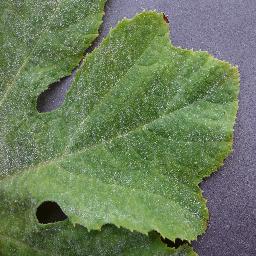
Label: Squash___Powdery_mildew